Education in Japan

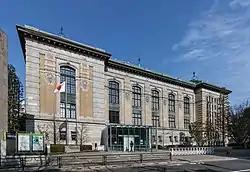
Former building of the Imperial Library, now used as the International Library of Children's Literature

After the Meiji Restoration of 1868, the methods and structures of Western learning were adopted as a means to make Japan a strong, modern nation. Students and even high-ranking government officials were sent abroad to study, such as the Iwakura mission. Compulsory education was introduced, primarily modelled after the Prussian model. In 1877, the nation's first university, the University of Tokyo was established by merging Edo-era institutions and schools, including the aforementioned Yushima Seidō. Hired foreign scholars, known as "o-yatoi gaikokujin", were invited to teach at this newly founded university and military academies. These scholars were gradually replaced by Japanese scholars who had been educated at this university or abroad. In 1897, Kyoto Imperial University was established as the country's second university, which was followed by other imperial universities and private universities such as Keio and Waseda after the 1920s.